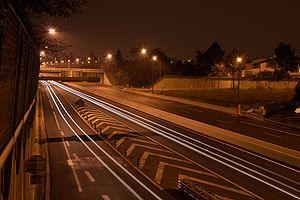
Toulouse, rocade de nuit près de Rangueil.
Le périphérique de Toulouse est un anneau de voies rapides urbaines long de 35 km, presque entièrement à 2 × 3 voies dans la ville de Toulouse. Du point de vue de sa dénomination, il est composé de deux branches reliant l'autoroute A61 et l'autoroute A62, l'une passant au sud et l'ouest de la ville, l'autre passant à l'est. Ces deux branches sont reliées par des bretelles permettant une continuité de circulation.
Jules-Julien est un quartier résidentiel de la ville de Toulouse, dans la Haute-Garonne, situé le long de l'avenue Jules Julien.
Les transports à Toulouse et dans son agglomération ont évolué avec l'accroissement de la ville. Dans l'agglomération, les déplacements se font principalement par automobile. Les déplacements en automobile sont majoritaires et les autres modes de transport sont disqualifiés. La construction de nombreux parcs de stationnement en centre-ville dans la décennie 1980-1990 a renforcé cette tendance, mais la construction de lignes de métro amorce un mouvement inverse. Dans le domaine de la circulation cycliste, les pistes cyclables sont assez peu développées.